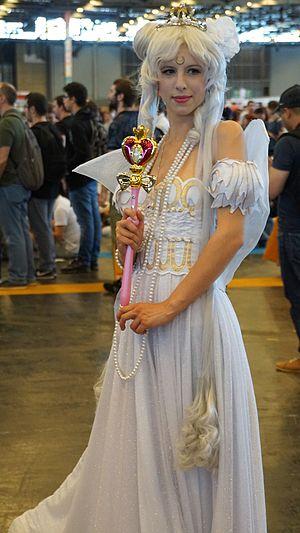
Sailor Moon est un personnage de fiction, principale protagoniste de la franchise Sailor Moon créée par Naoko Takeuchi. Forme guerrière de l’ancienne princesse de la Lune, Princess Serenity, il y a 10 000 ans, Sailor Moon s'est réincarnée au XXᵉ siècle sous les traits de Usagi Tsukino, une adolescente de 14 ans maladroite et naïve.